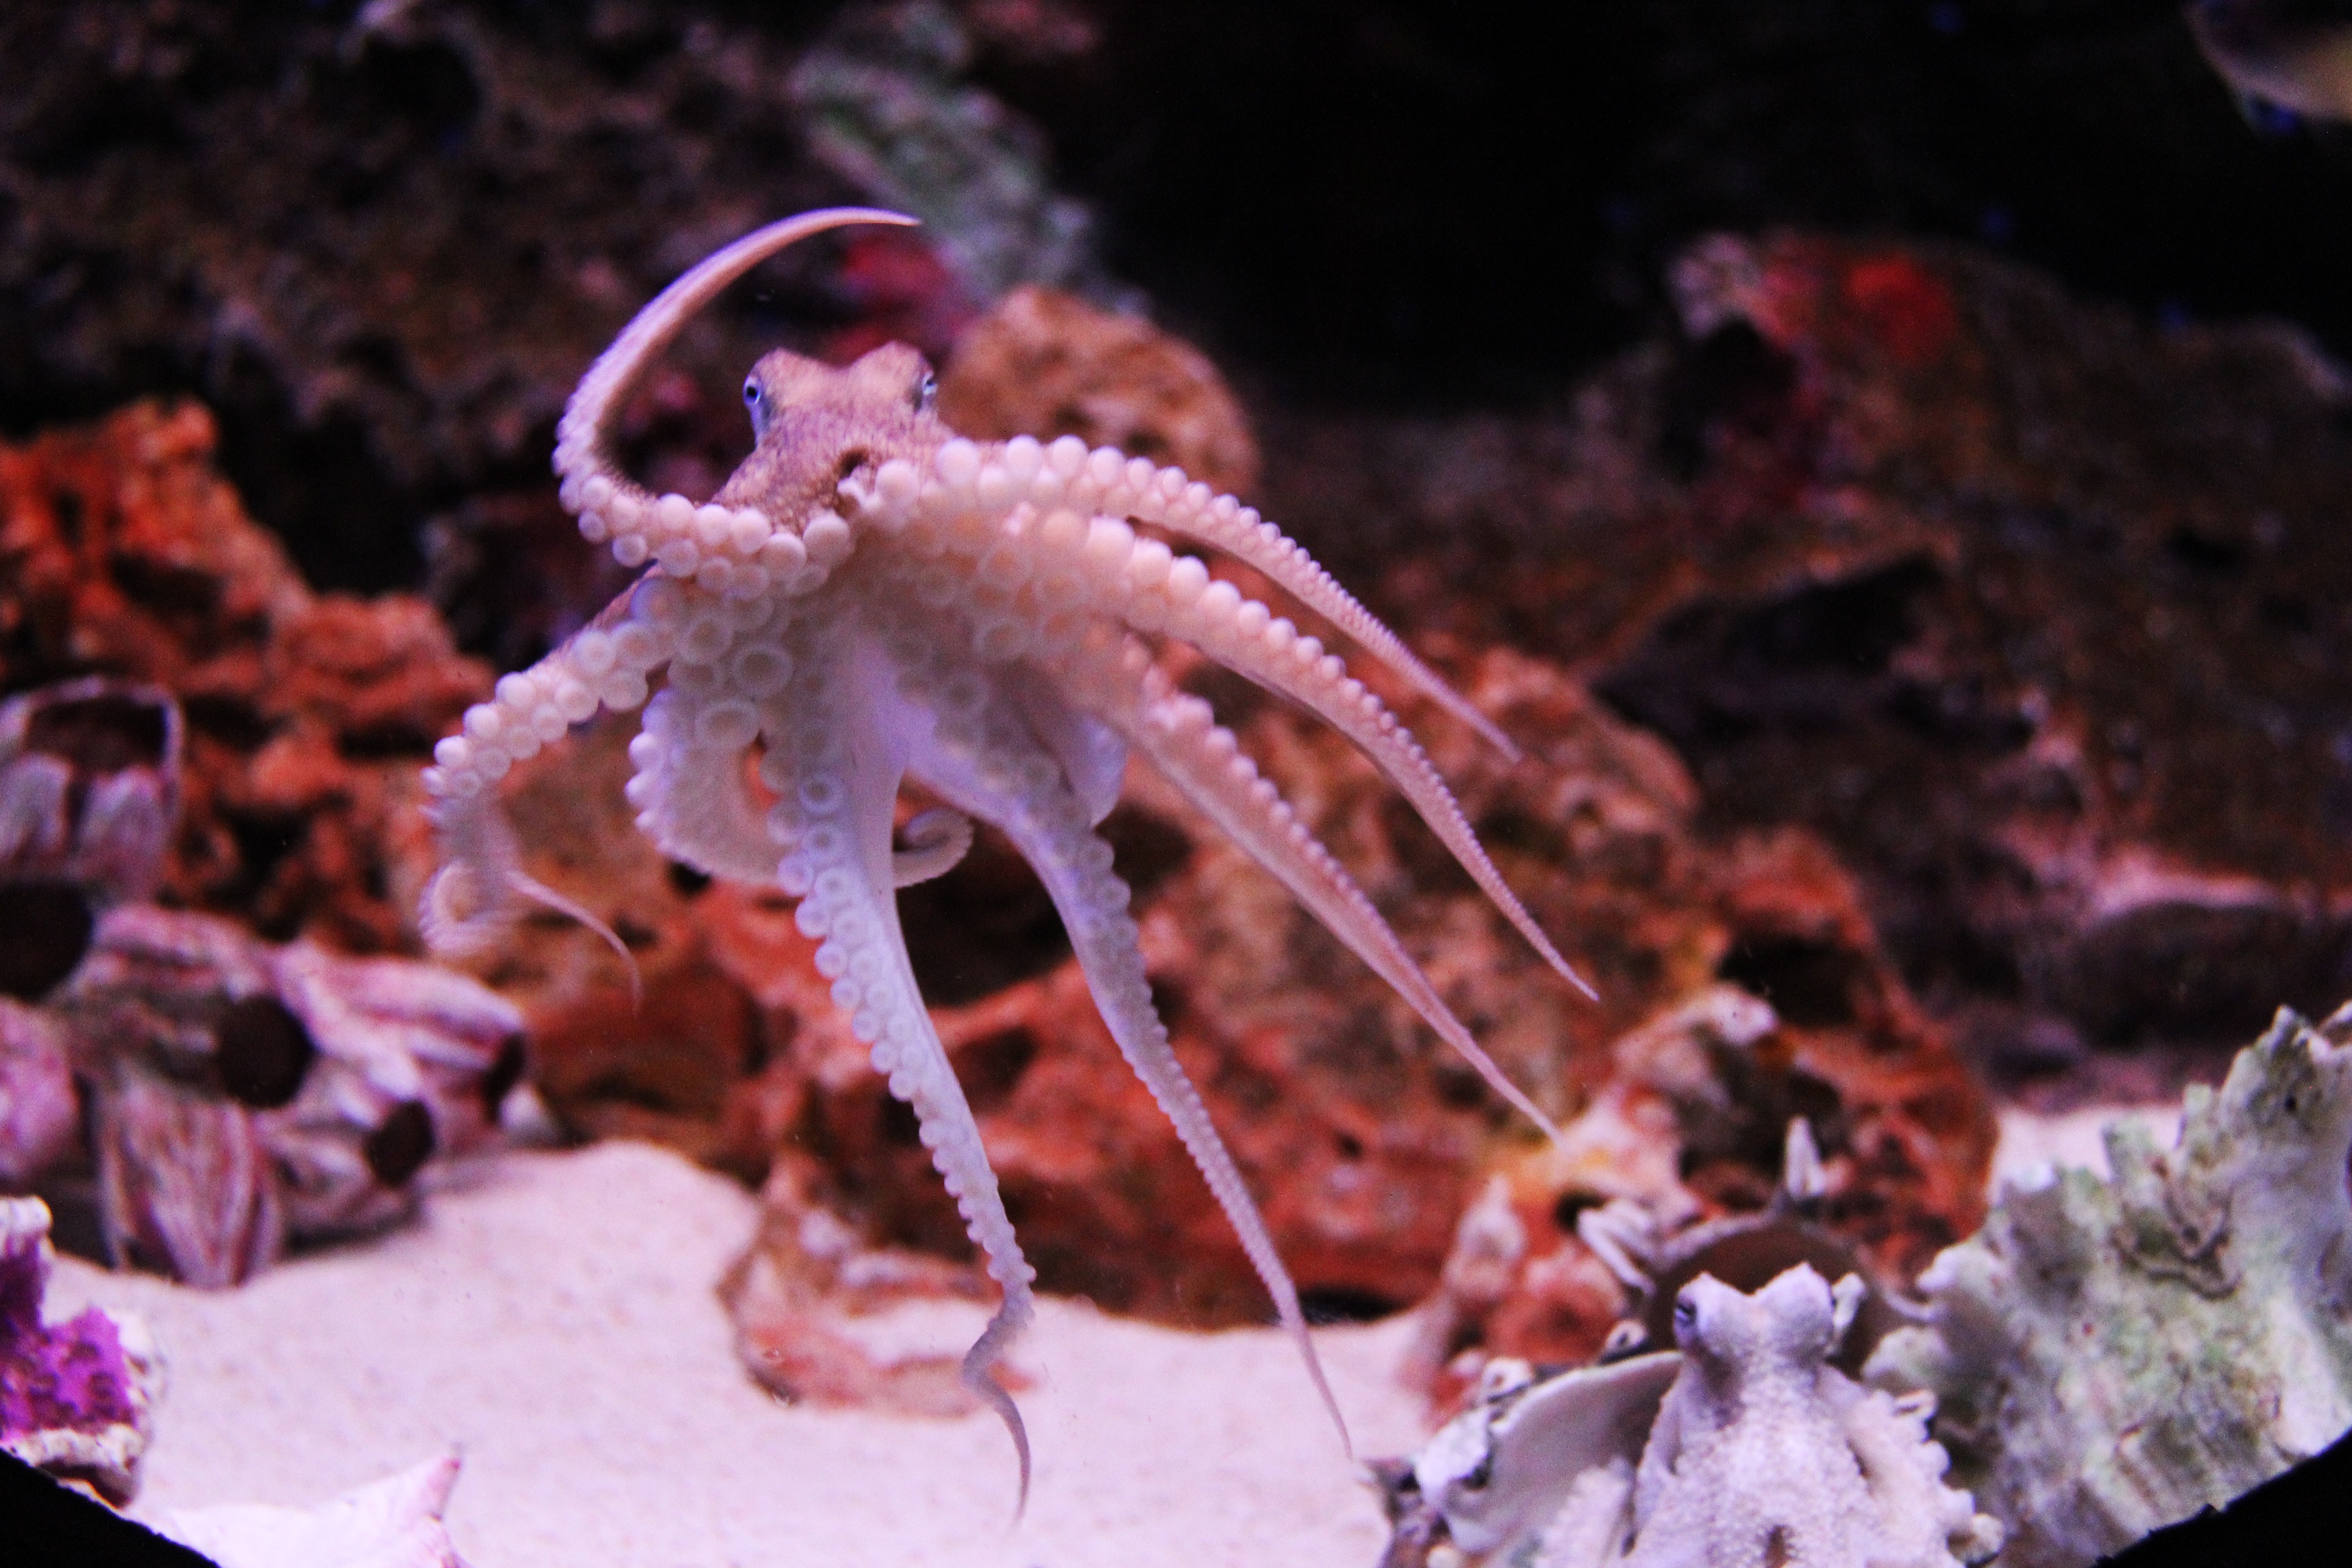
ocean, animal, vacation, travel, food, biology, holiday, seafood, fish, closeup, tourism, thailand, invertebrate, octopus, aquarium, sea life, beautiful, bangkok, kraken, macro photography, organism, marine biology, marine invertebrates, siam paragon, siam ocean world